2022 Asian Men's Handball Championship

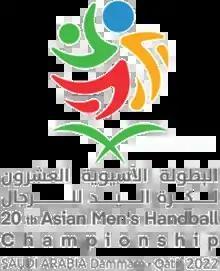

The 2022 Asian Men's Handball Championship was the 20th edition of the Asian Men's Handball Championship, held from 18 to 31 January 2022 in Saudi Arabia under the aegis of the International Handball Federation (IHF) and Asian Handball Federation (AHF). It was the second time in history that the championship was organised by the Saudi Arabian Handball Federation (SAHF). It also acted as a qualification tournament for the 2023 World Men's Handball Championship, with the top five teams from the championship directly qualifying for the event.